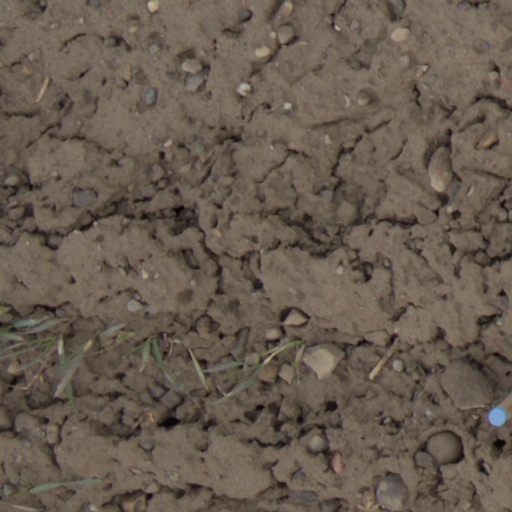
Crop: wheat